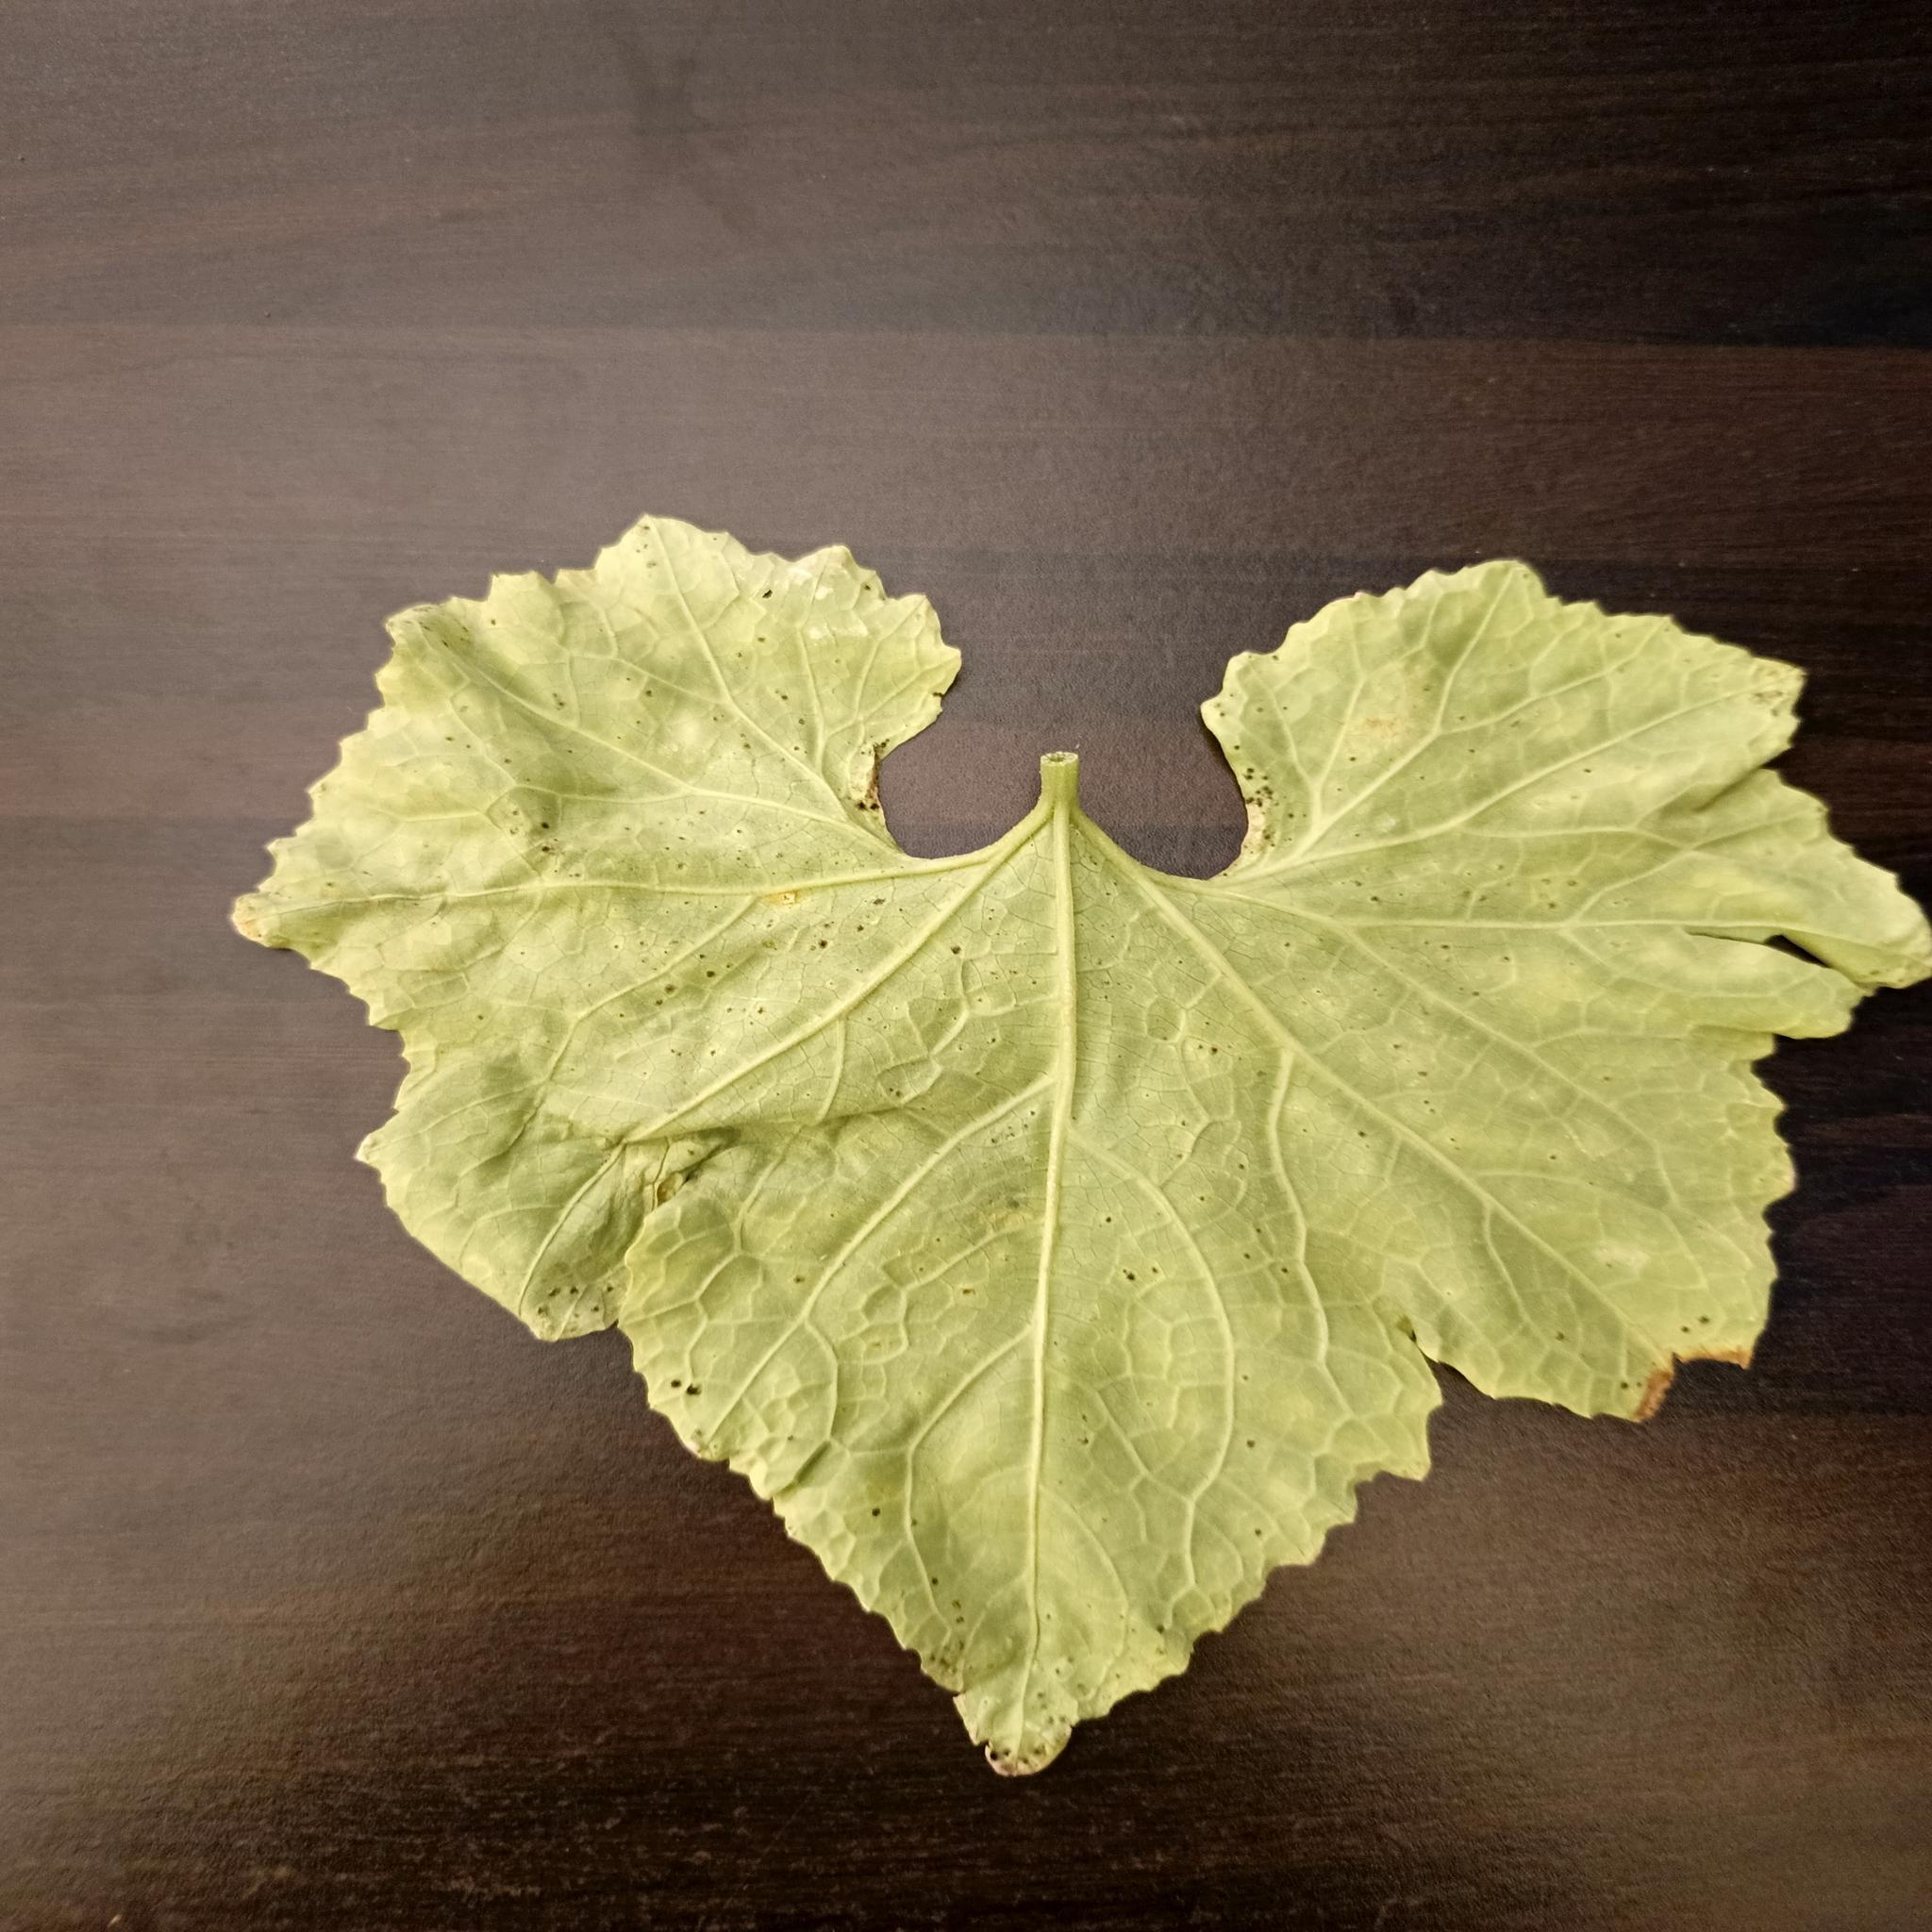
Label: Leaf curl